Janusz Szpotański

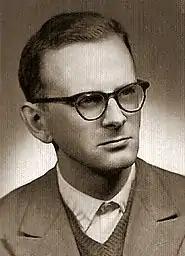
Janusz Szpotański

Janusz Szpotański, (pen names Władysław Gnomacki, Aleksander Oniegow; 12 January 1929 in Warsaw – 13 October 2001 in Warsaw), was a Polish poet, satirist, critic, translator, literary theorist and chess player (a three times chess champion of Warsaw, he also held a nationwide title of Master).